Opposition to the Iraq War

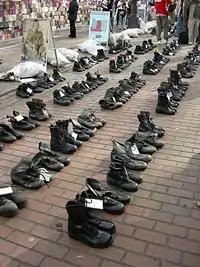
Combat boots arrayed in memory of the U.S. military war dead as part of an anti-war demonstration (Seattle, 2007).

Some expressed puzzlement that the United States would consider military action against Iraq and not against North Korea, which claimed it already had nuclear weapons and had announced that it was willing to contemplate war with the United States. This criticism intensified when North Korea reportedly conducted a nuclear weapons test on October 9, 2006.